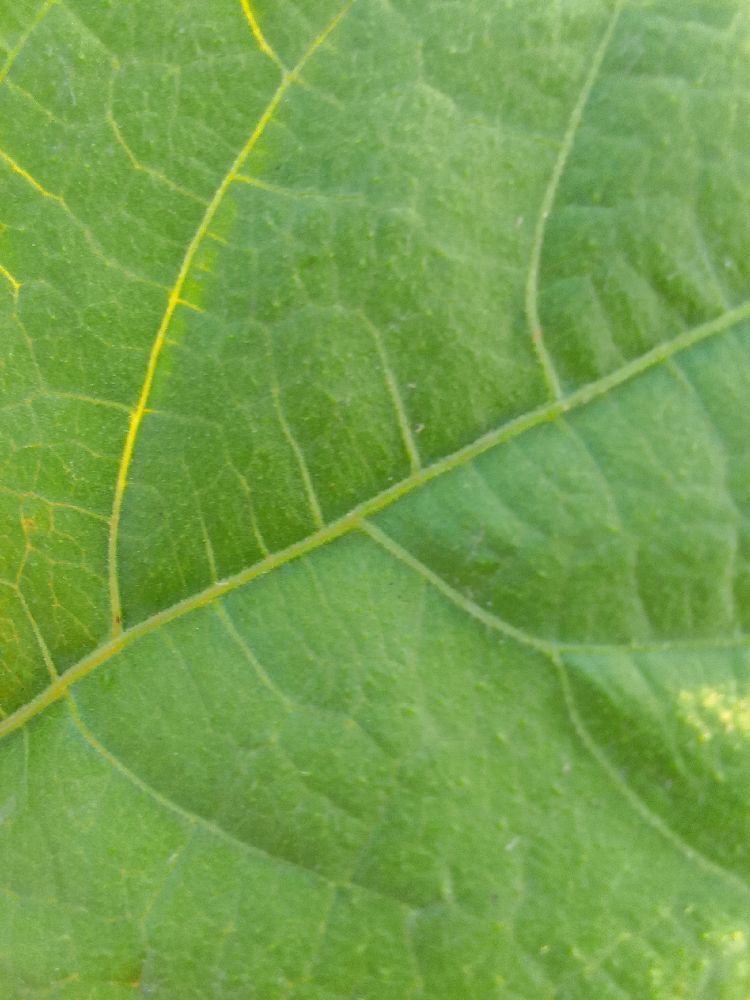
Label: healthy